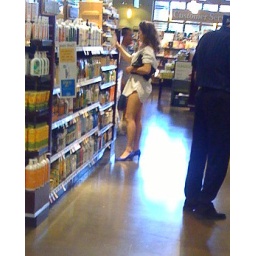
yup, this lady was really just wearing a man's dress shirt &amp;amp; pumps in the market today.